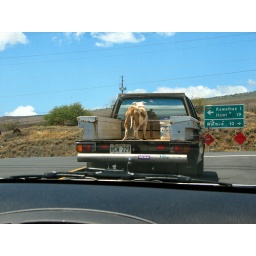
The landscape + the truck with the dog in the back just struck me as very Hawaii.